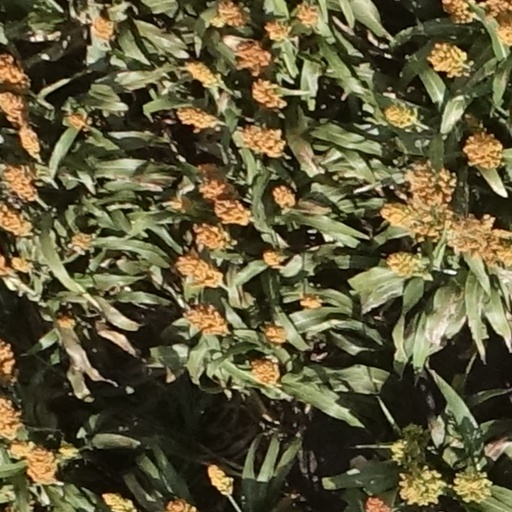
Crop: sorghum